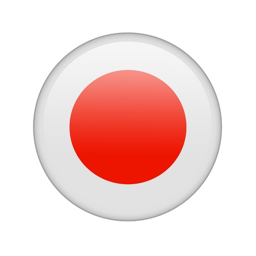
the flag in the form of a glossy icon .